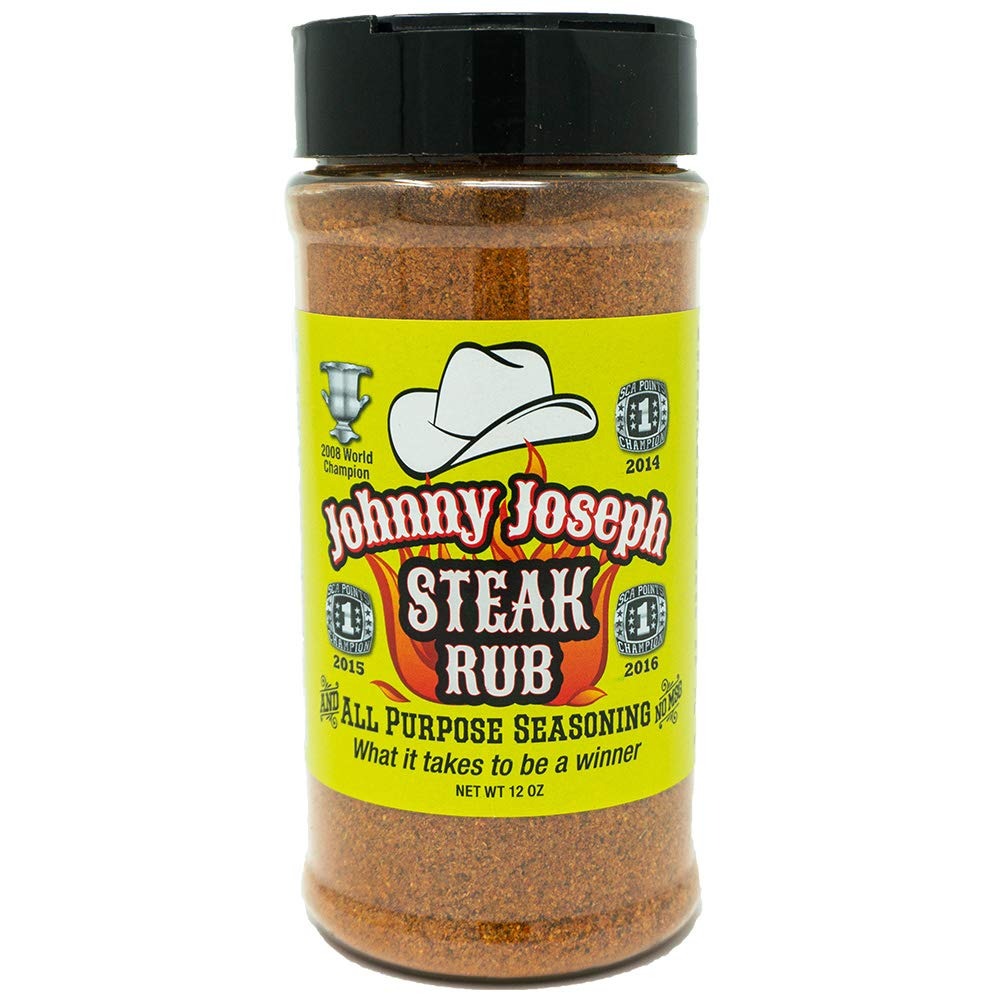
Item Name: Johnny Joseph Steak Rub
Bullet Point 1: Steak Seasoning
Bullet Point 2: World Championship Steak Seasoning
Bullet Point 3: BBQ Seasoning
Bullet Point 4: This is what it takes to be a winner in cooking steaks!
Value: 12.0
Unit: Ounce

Price: 23.95